Natt and Christena McDougall House

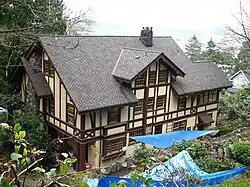

The Natt and Christena McDougall House is a house located in northwest Portland, Oregon, that is listed on the National Register of Historic Places.